Muromachi period

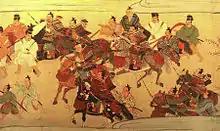
Muromachi samurai (1538)

Yoshimitsu allowed the constables, who had had limited powers during the Kamakura period, to become strong regional rulers, later called "daimyōs". In time, a balance of power evolved between the "shōgun" and the "daimyōs"; the three most prominent "daimyō" families rotated as deputies to the "shōgun" at Kyoto. Yoshimitsu was finally successful in reunifying the Northern and Southern courts in 1392, but despite his promise of greater balance between the imperial lines, the Northern Court maintained control over the throne thereafter. The line of shoguns gradually weakened after Yoshimitsu and increasingly lost power to the "daimyōs" and other regional strongmen. The "shōgun"s influence on imperial succession waned, and the "daimyōs" could back their own candidates.